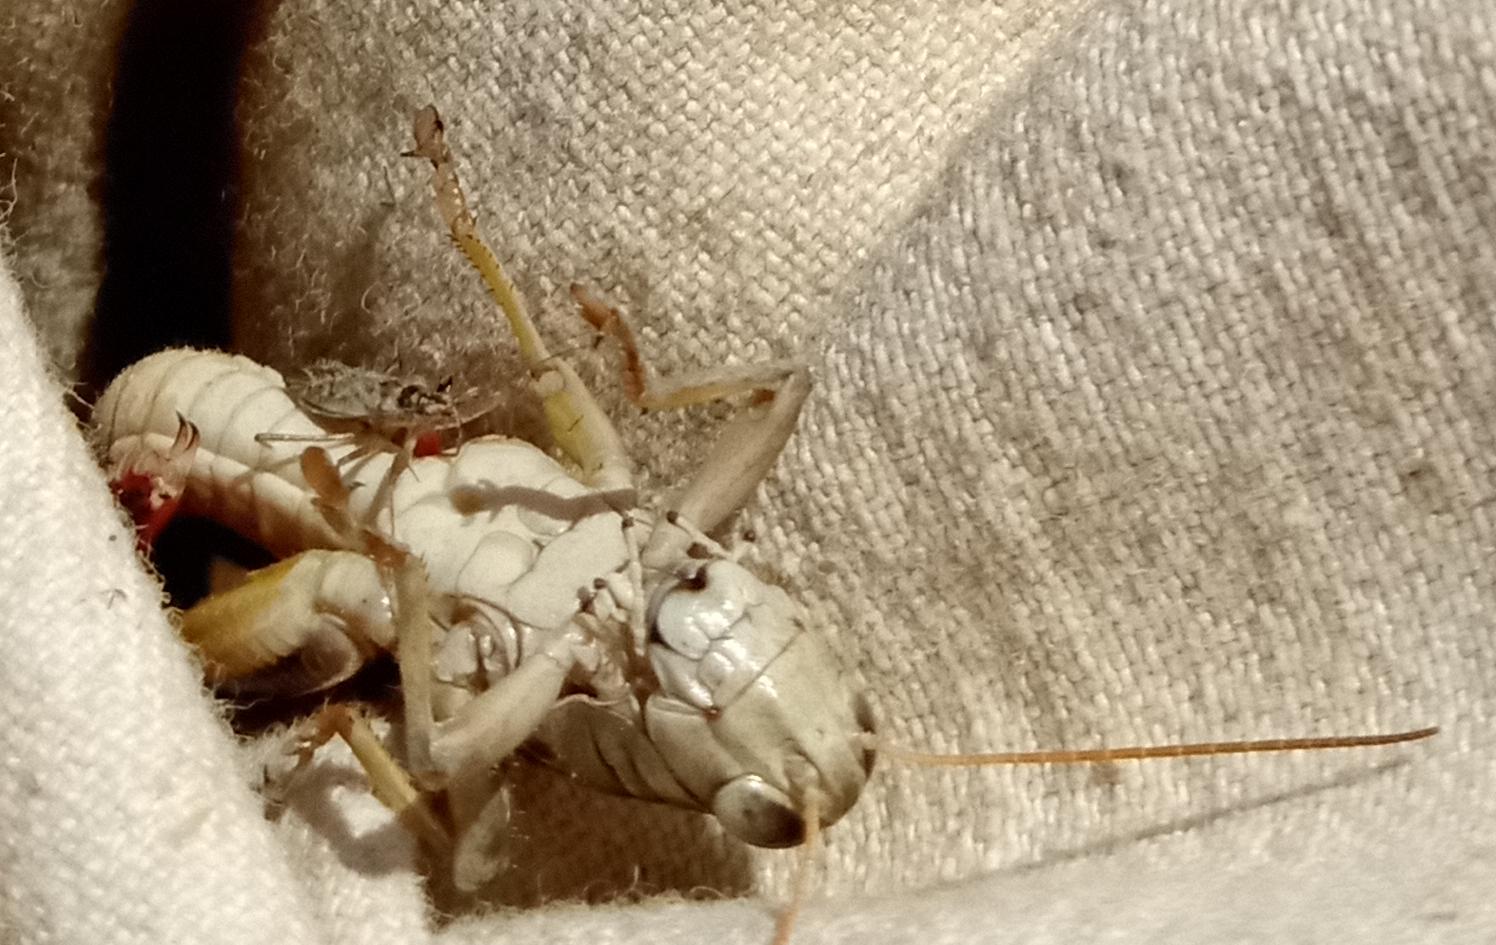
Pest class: occasional_pest